Merrilee Rush

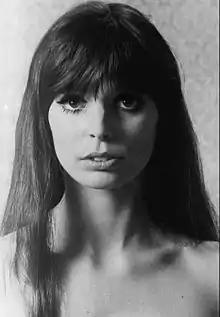
Rush in 1969

Merrilee Rush ( Gunst; January 26, 1944) is an American singer, best known for her recording of the song "Angel of the Morning", a top-10 hit which earned her a Grammy nomination for female vocalist of the year in 1968.